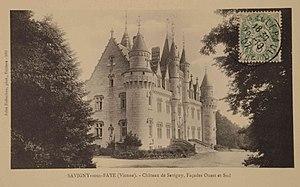
Carte postale ancienne de Jules Robuchon représentant le château de Savigny-sous-Faye.
Savigny-sous-Faye est une commune du Centre-Ouest de la France, située au nord-ouest de Lencloître, dans le département de la Vienne.